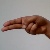
The image shows a hand gesture representing the letter 'H' in Indian Sign Language.